Melanie Klein

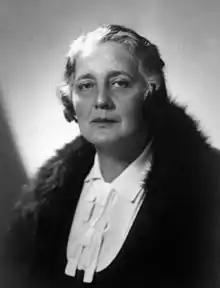
Melanie Klein c. 1927

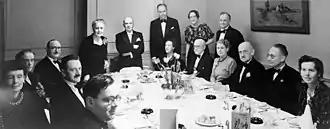
A dinner to celebrate Melanie Klein's 70th birthday

Klein was one of the first to use traditional psychoanalysis with young children. She was innovative in both her techniques (such as working with children using toys) and her theories on infant development.